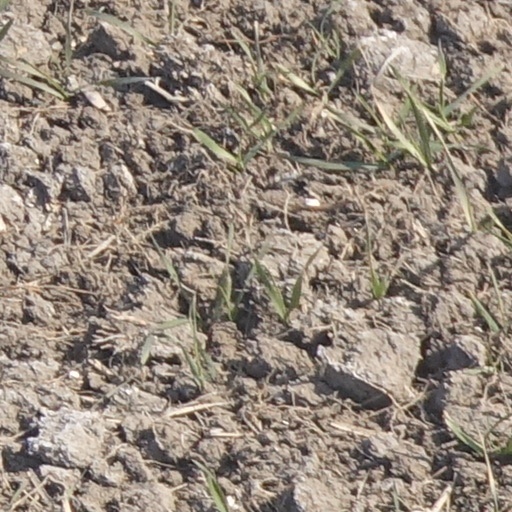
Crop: wheat